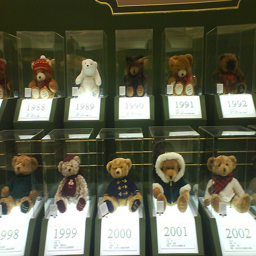
A bunch of very cute stuffed animals on display.
Collectible bears on display in costumes and the year they were released.
Some stuffed bears are all on display together
A display case filled with teddy bears from different years.
Stuffed toy bears with year markers beneath them on display.